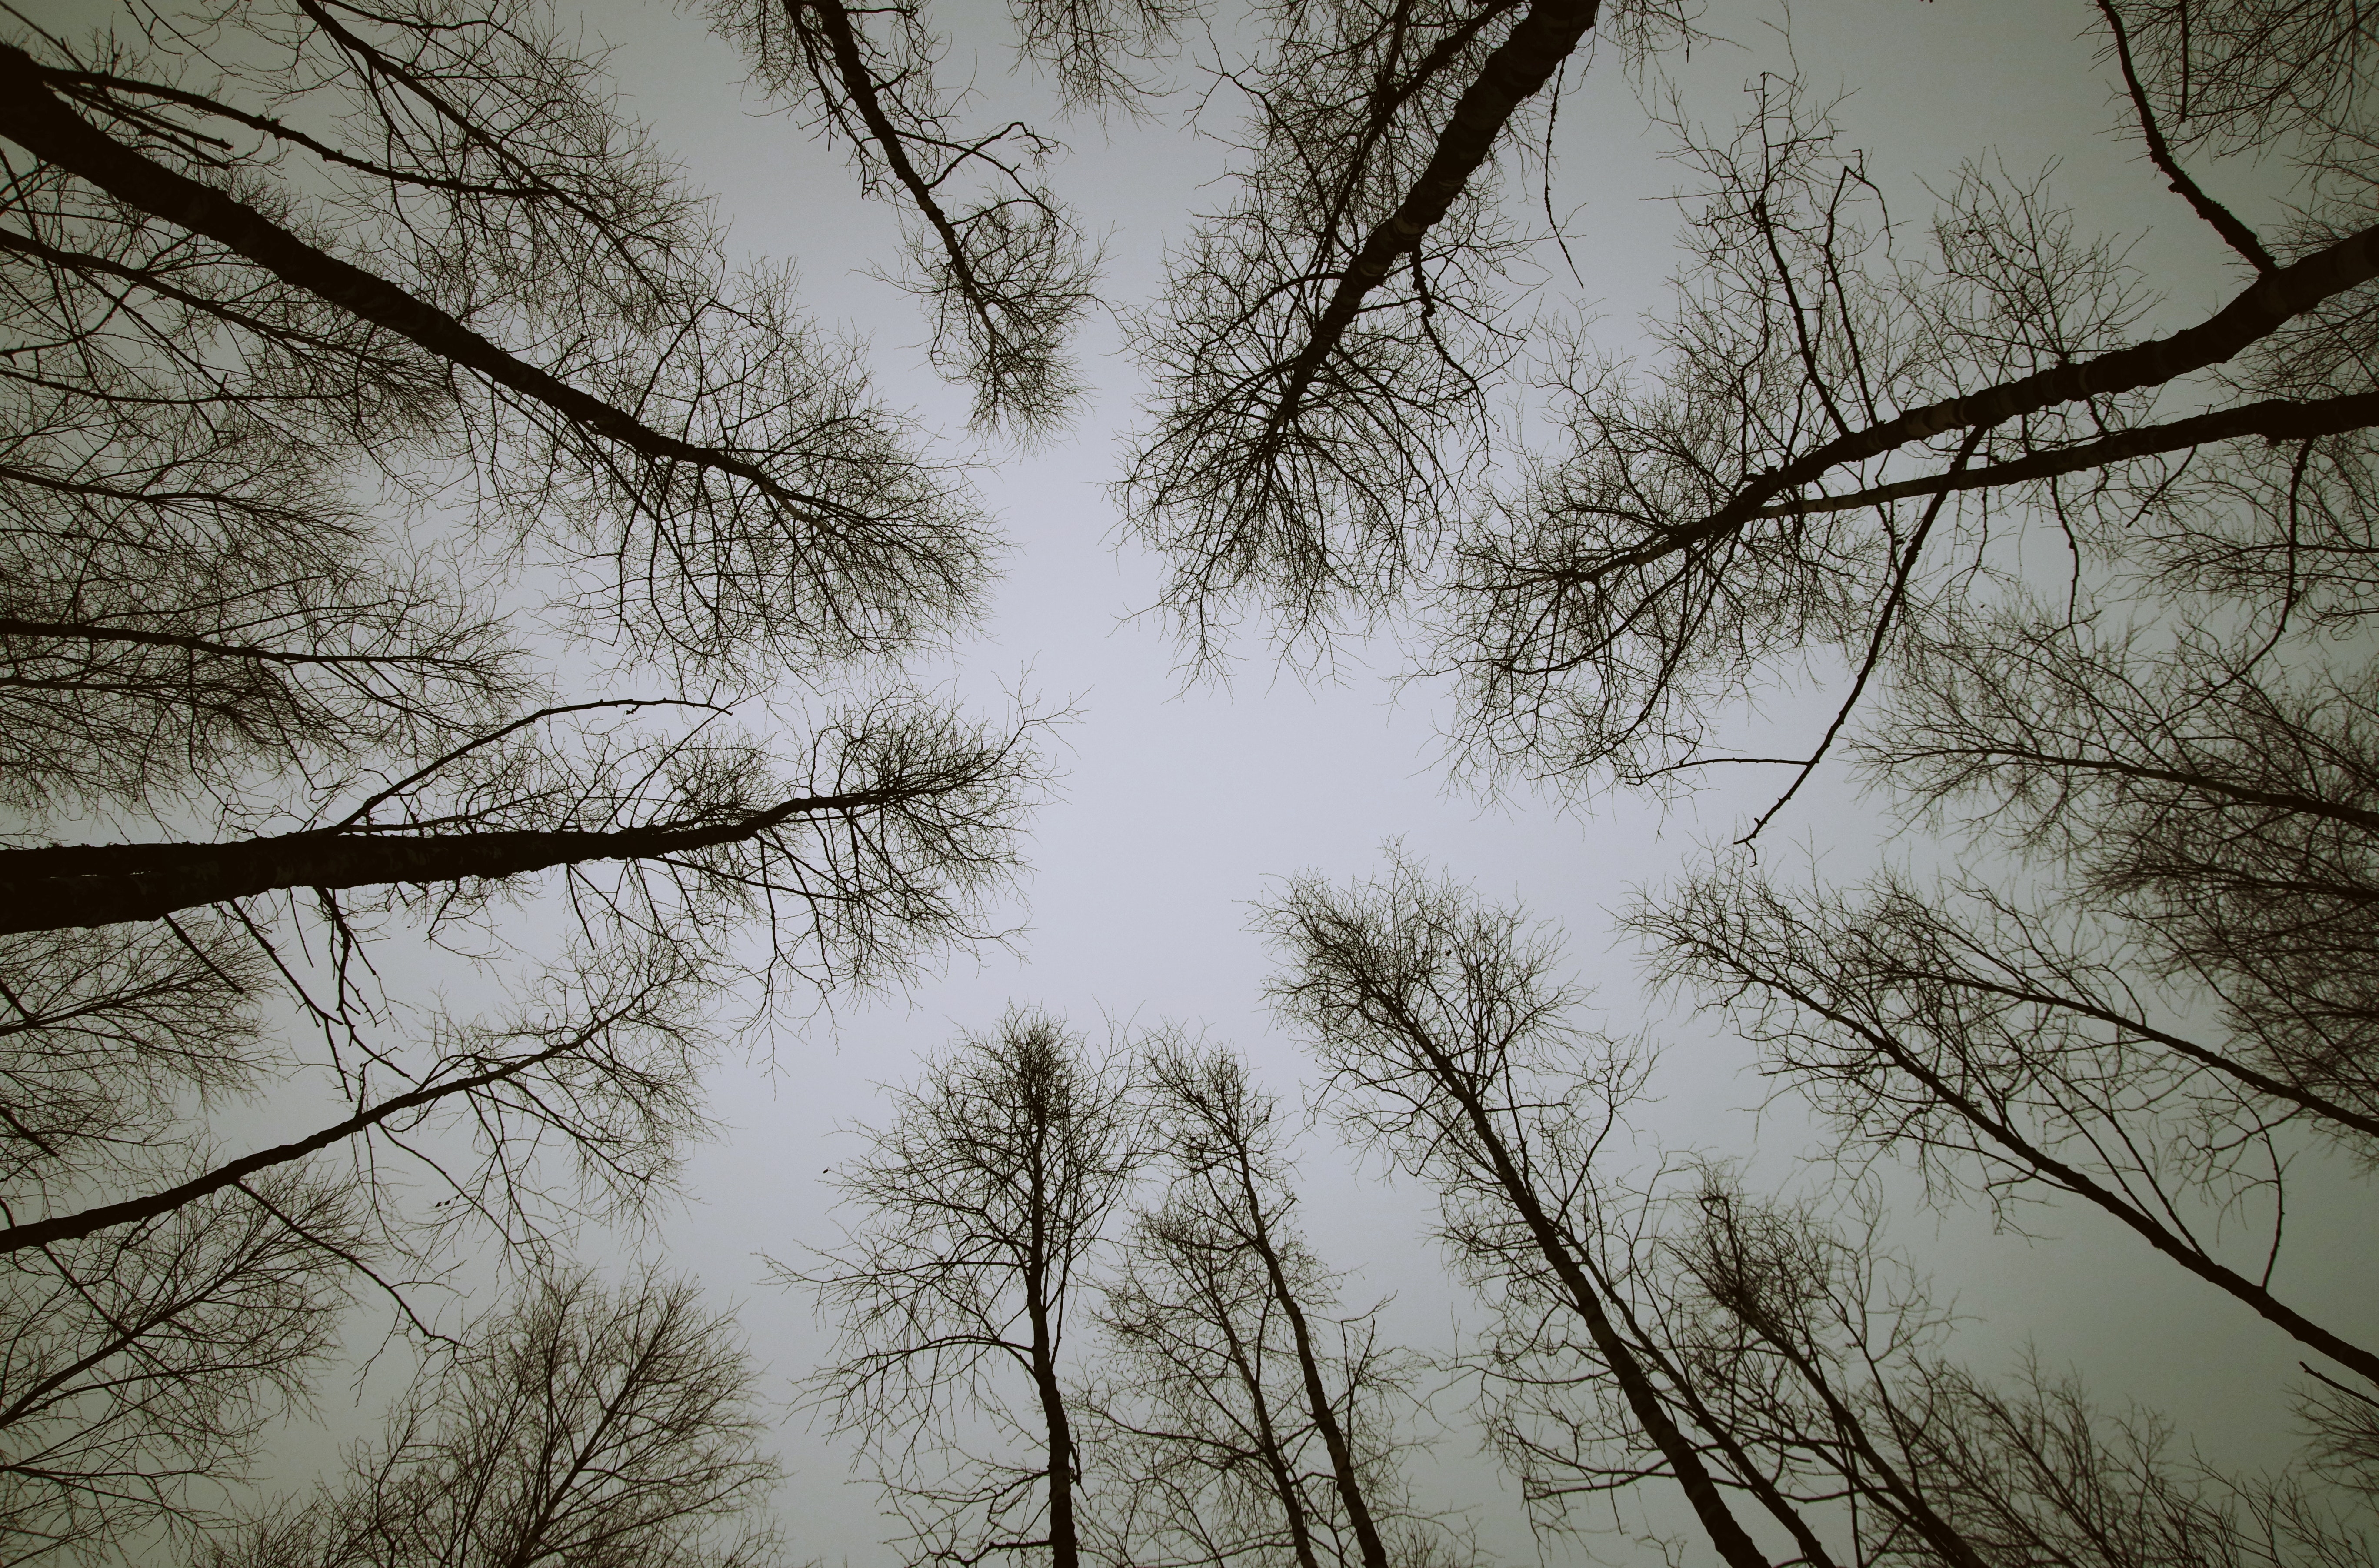
tree, branch, nature, atmospheric phenomenon, sky, natural environment, woody plant, forest, natural landscape, atmosphere, trunk, plant, twig, black and white, woodland, old growth forest, monochrome, fog, stock photography, photography, sunlight, winter, wood, monochrome photography, tropical and subtropical coniferous forests, plant stem, Northern hardwood forest, mist, cloud, landscape, temperate coniferous forest, temperate broadleaf and mixed forest